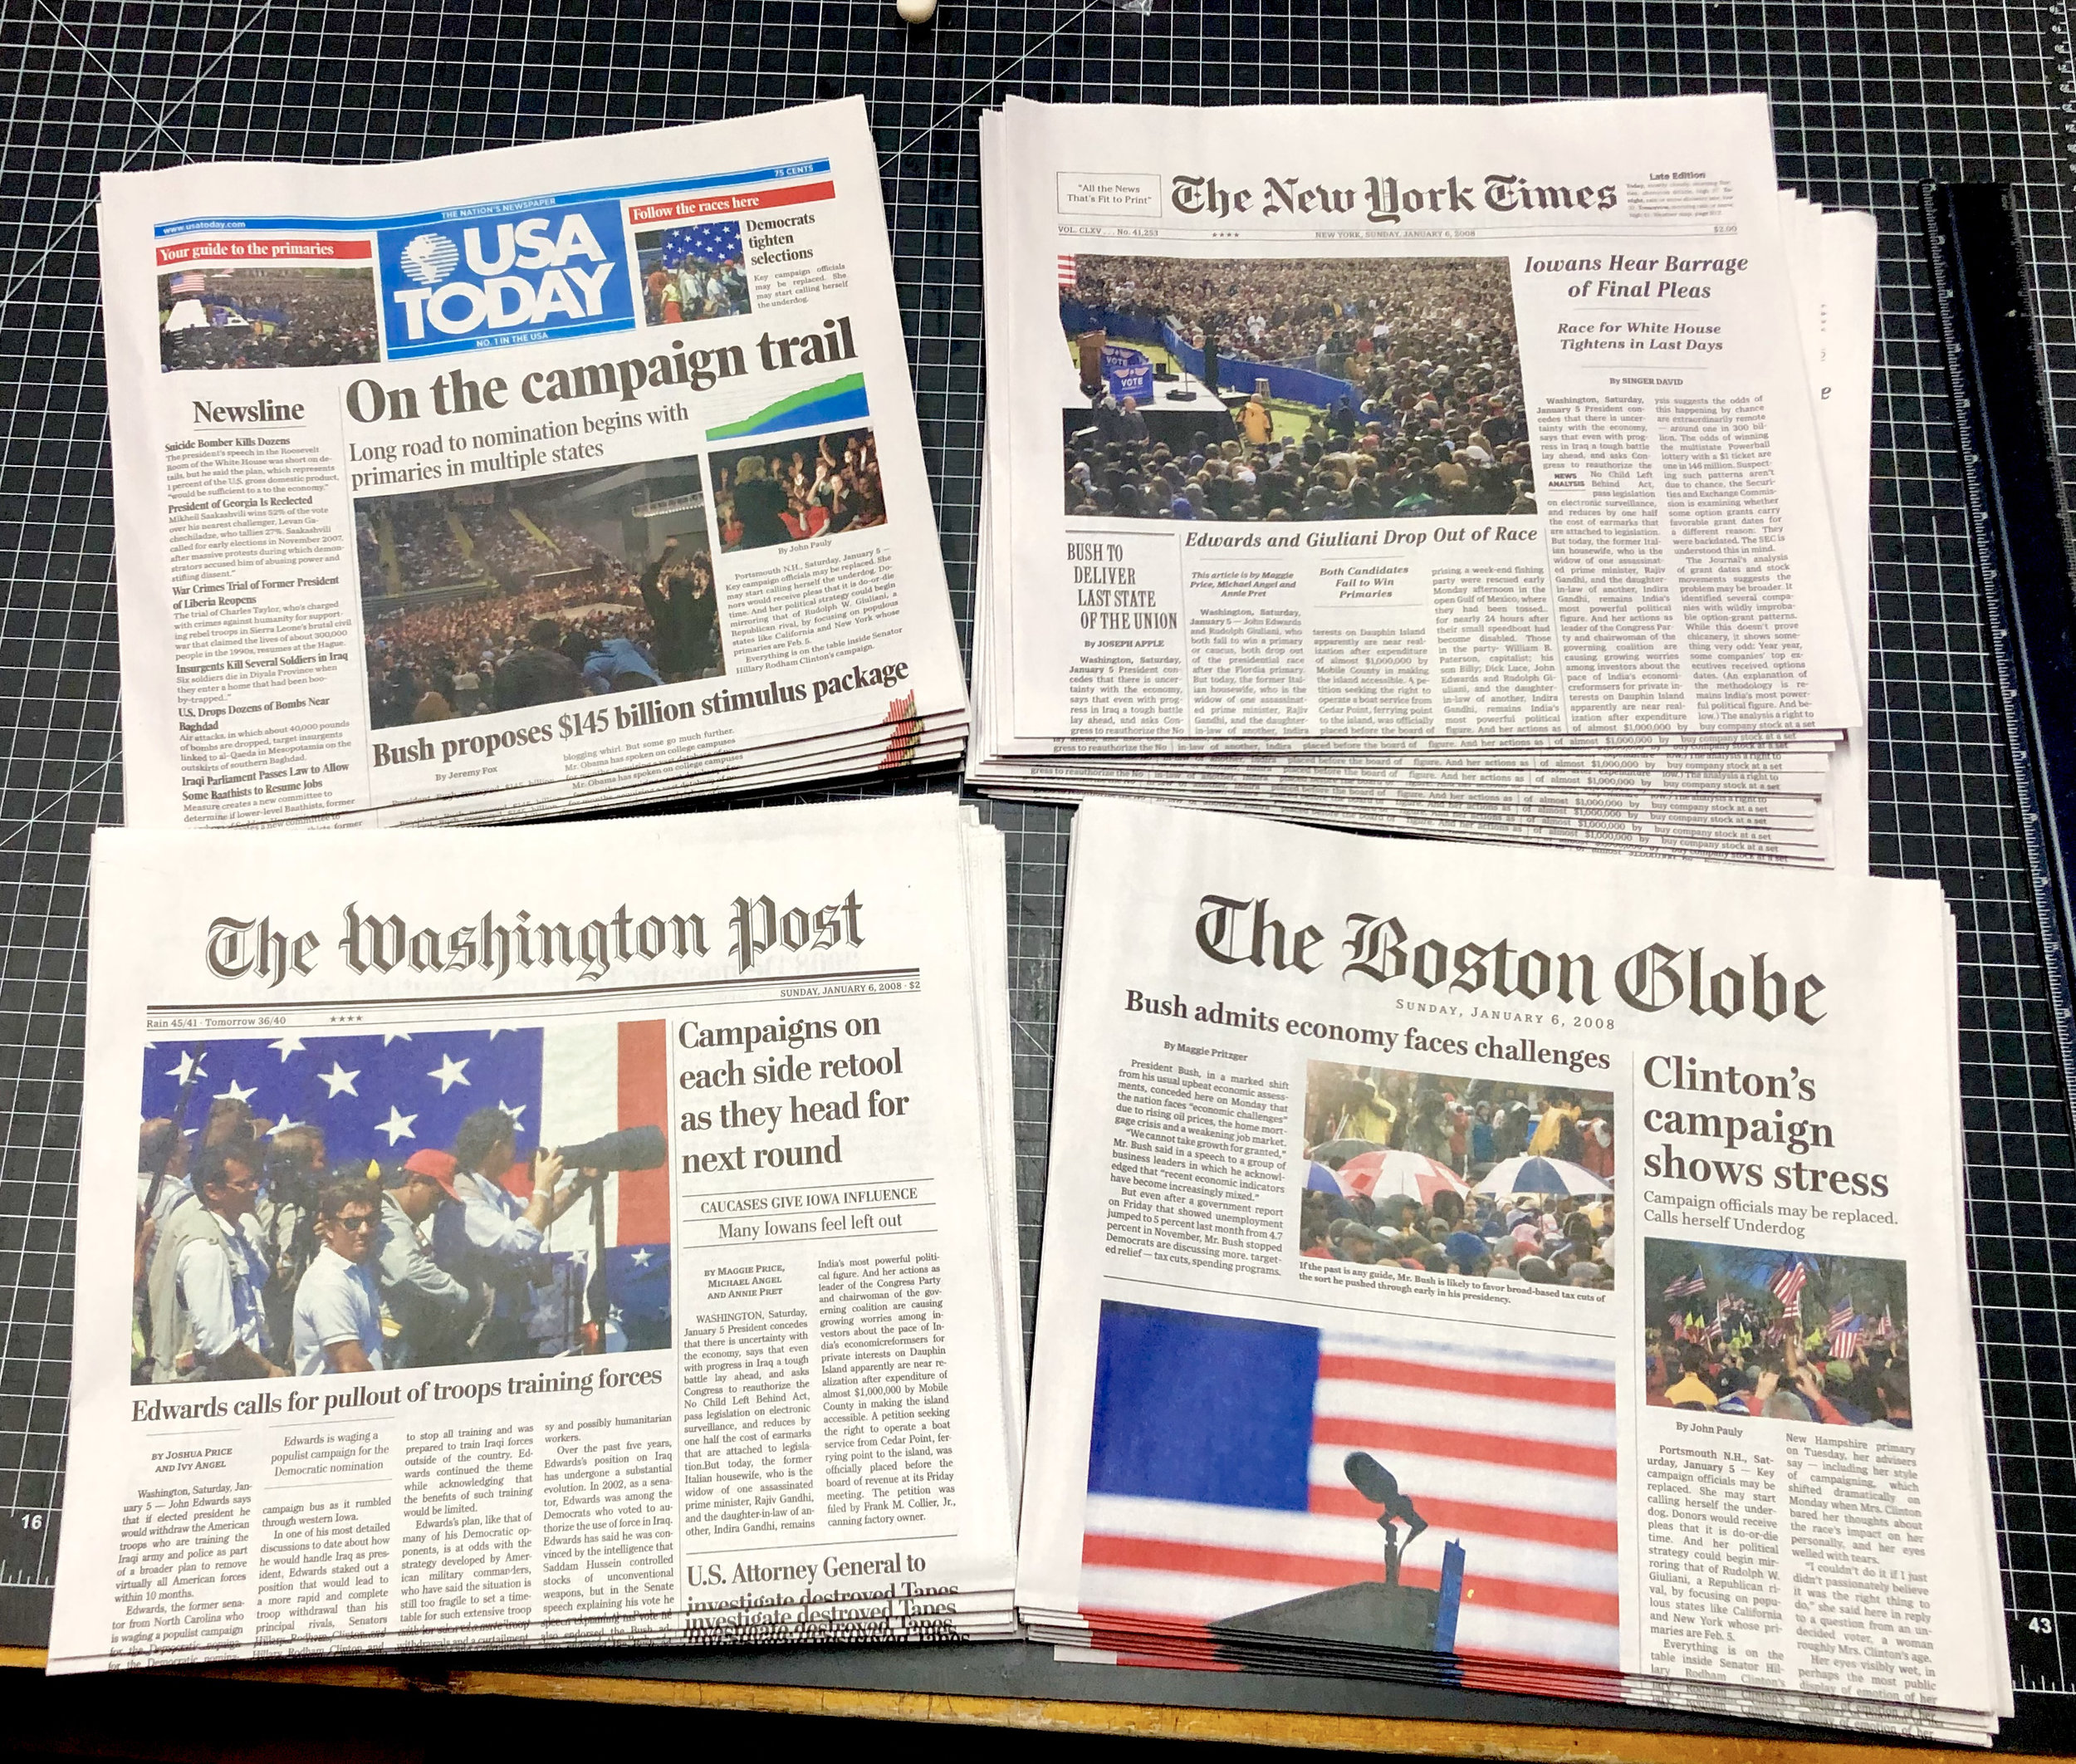
Label: paper